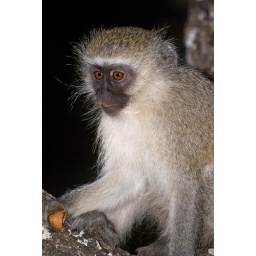
Vervet monkey, bright eyes, acorn in hand, sitting in tree, black background, kruger park, south Africa.